Sarchí Norte

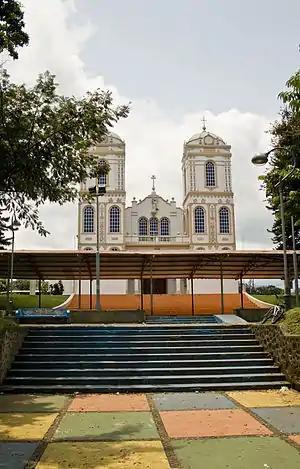
Church of Sarchi

Sarchí is Costa Rica's most famous crafts center. The town offers more than 200 stores and small family-operated woodworking factories producing wooden bowls and other tableware, fold-up rocking chairs of wood and leather, and a wide variety of kitschy items. The most popular items on sale are "carretas", elaborately painted oxcarts that traditionally carried coffee from the highlands down to the port on the Pacific coast.